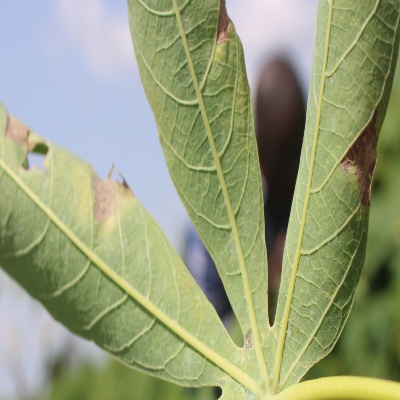
Crop: Cassava
Condition: bacterial blight